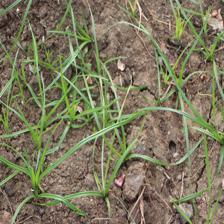
Label: Grass